Skystone

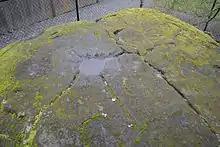
Large pit on Skystone

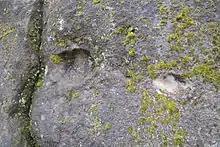
Smaller pits on the Skystone

The Skystone is an andesite glacial erratic boulder in Bonney Lake, Washington. The boulder was deposited approximately 13,000 years ago. The stone's height and width are .